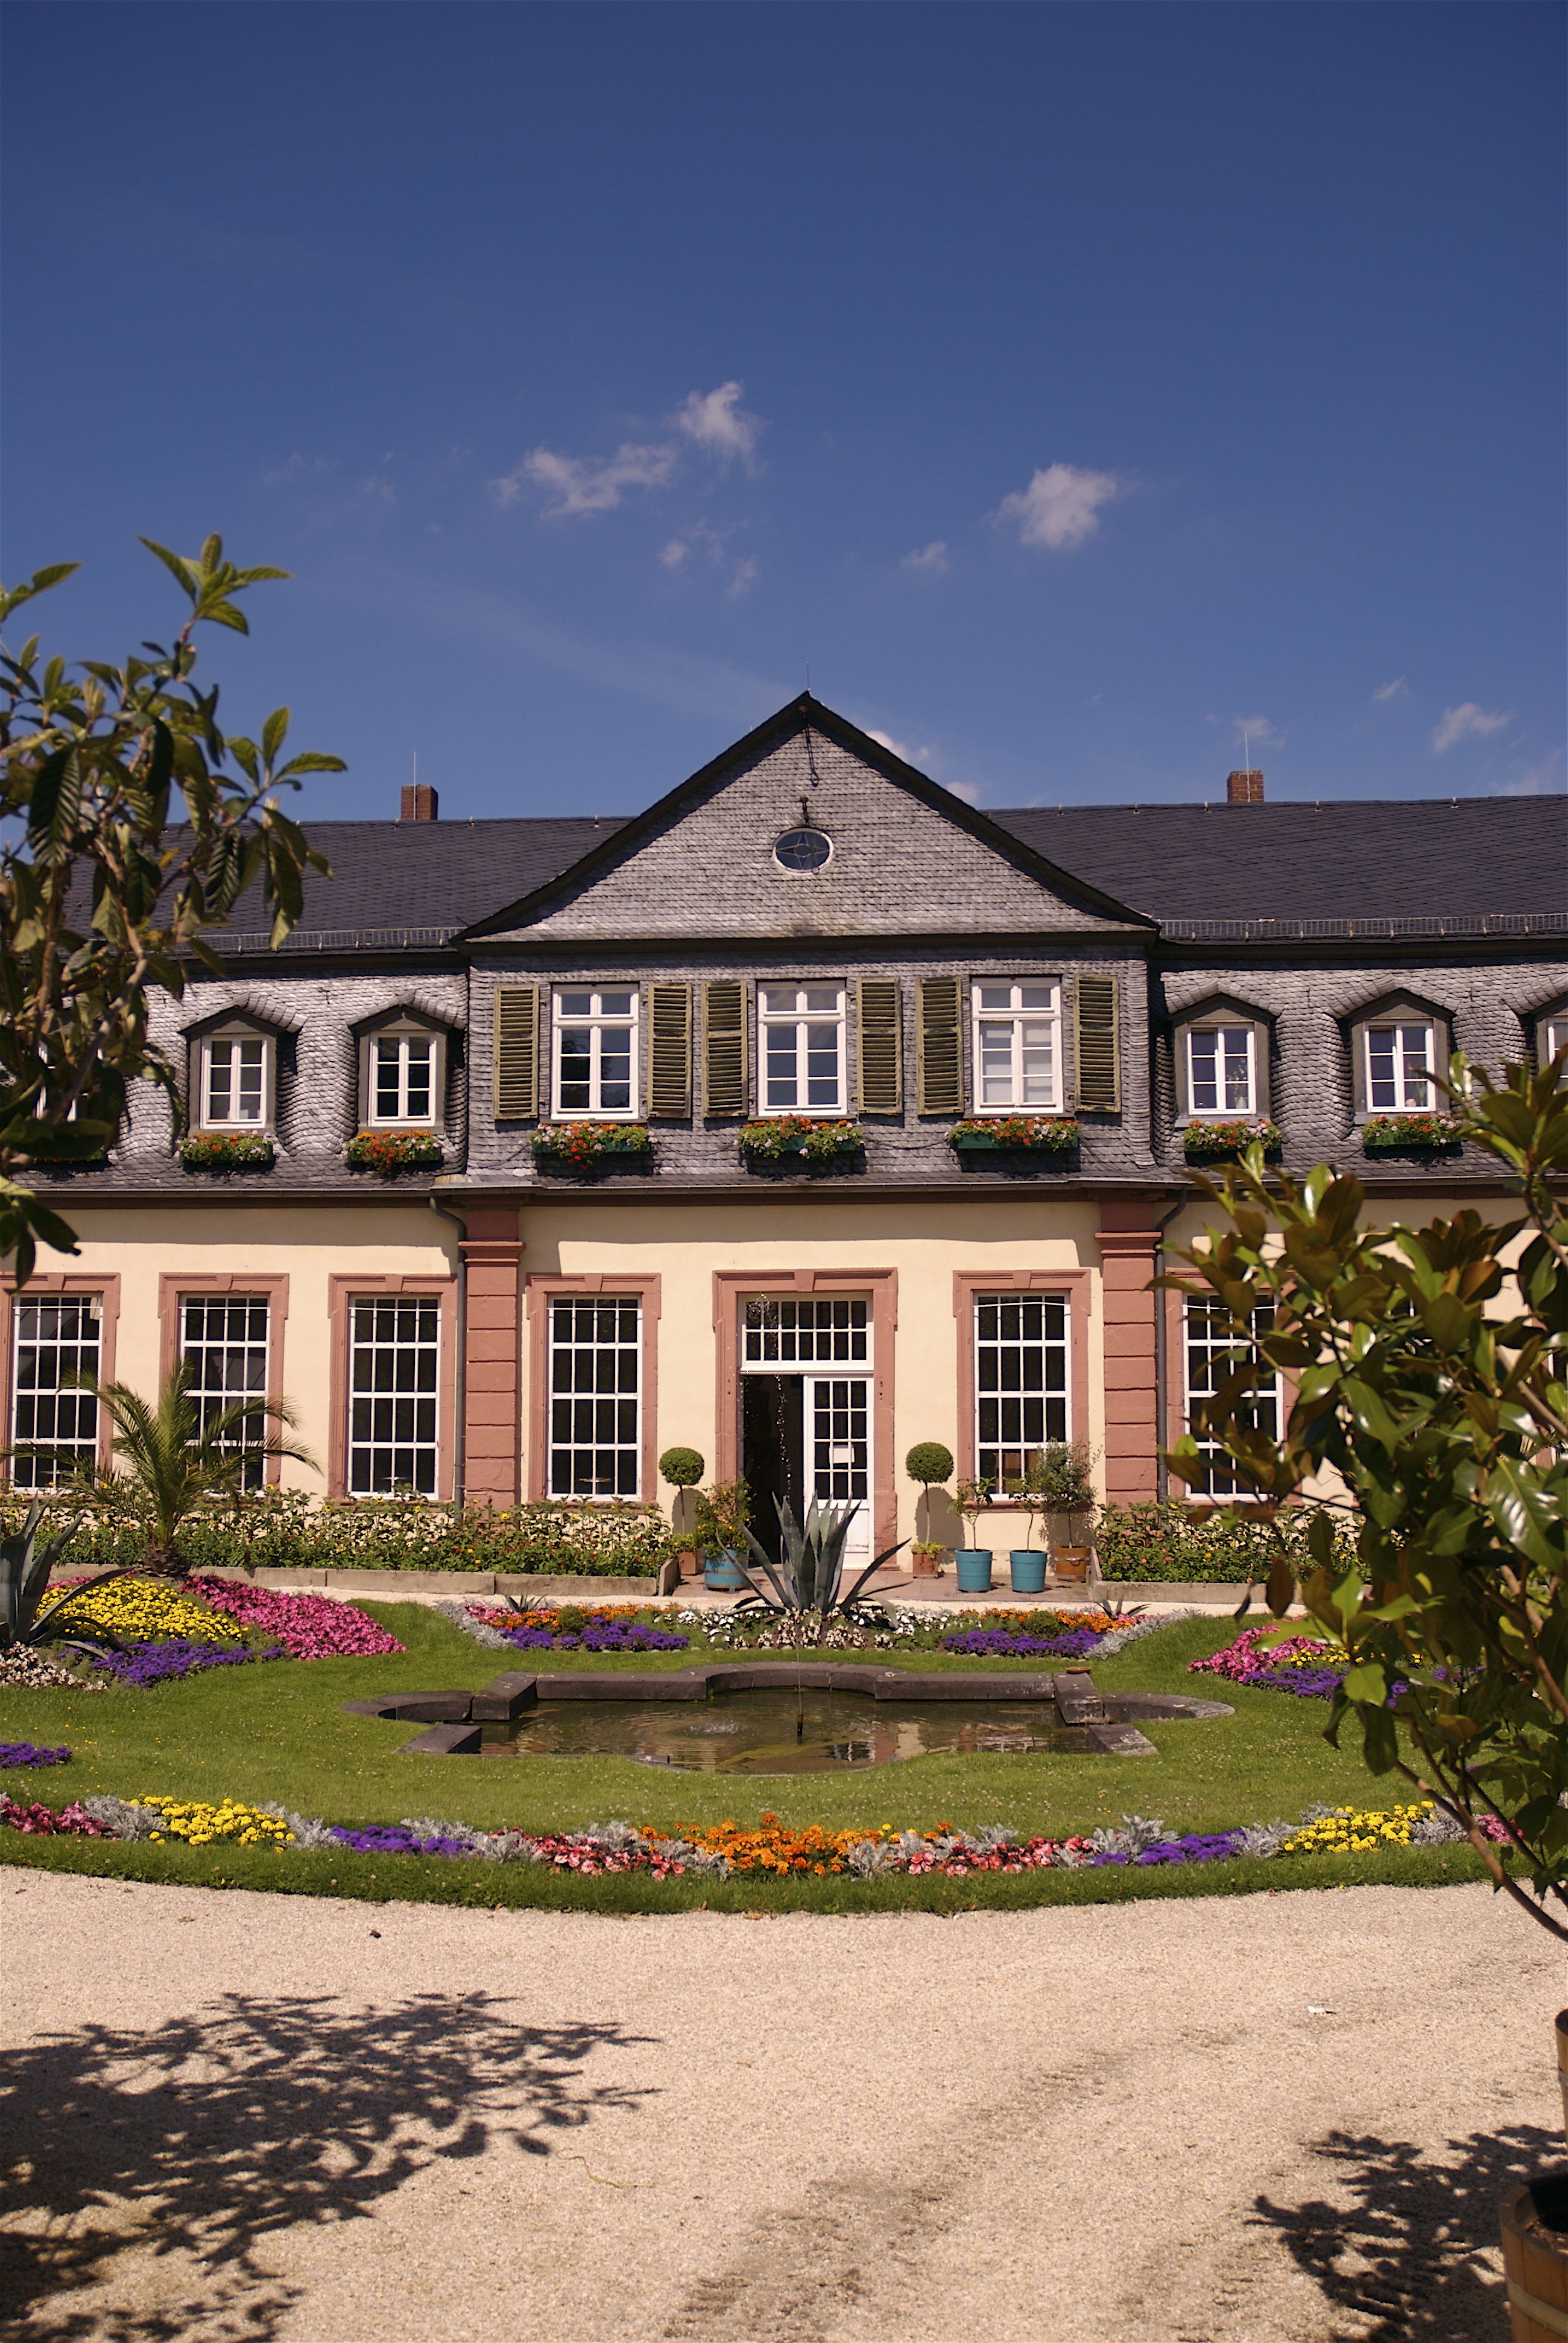
architecture, mansion, house, building, palace, home, vacation, tourist, travel, suburb, europe, landmark, facade, property, exterior, attraction, garden, outdoors, resort, germany, estate, neighbourhood, bad homburg, residential area